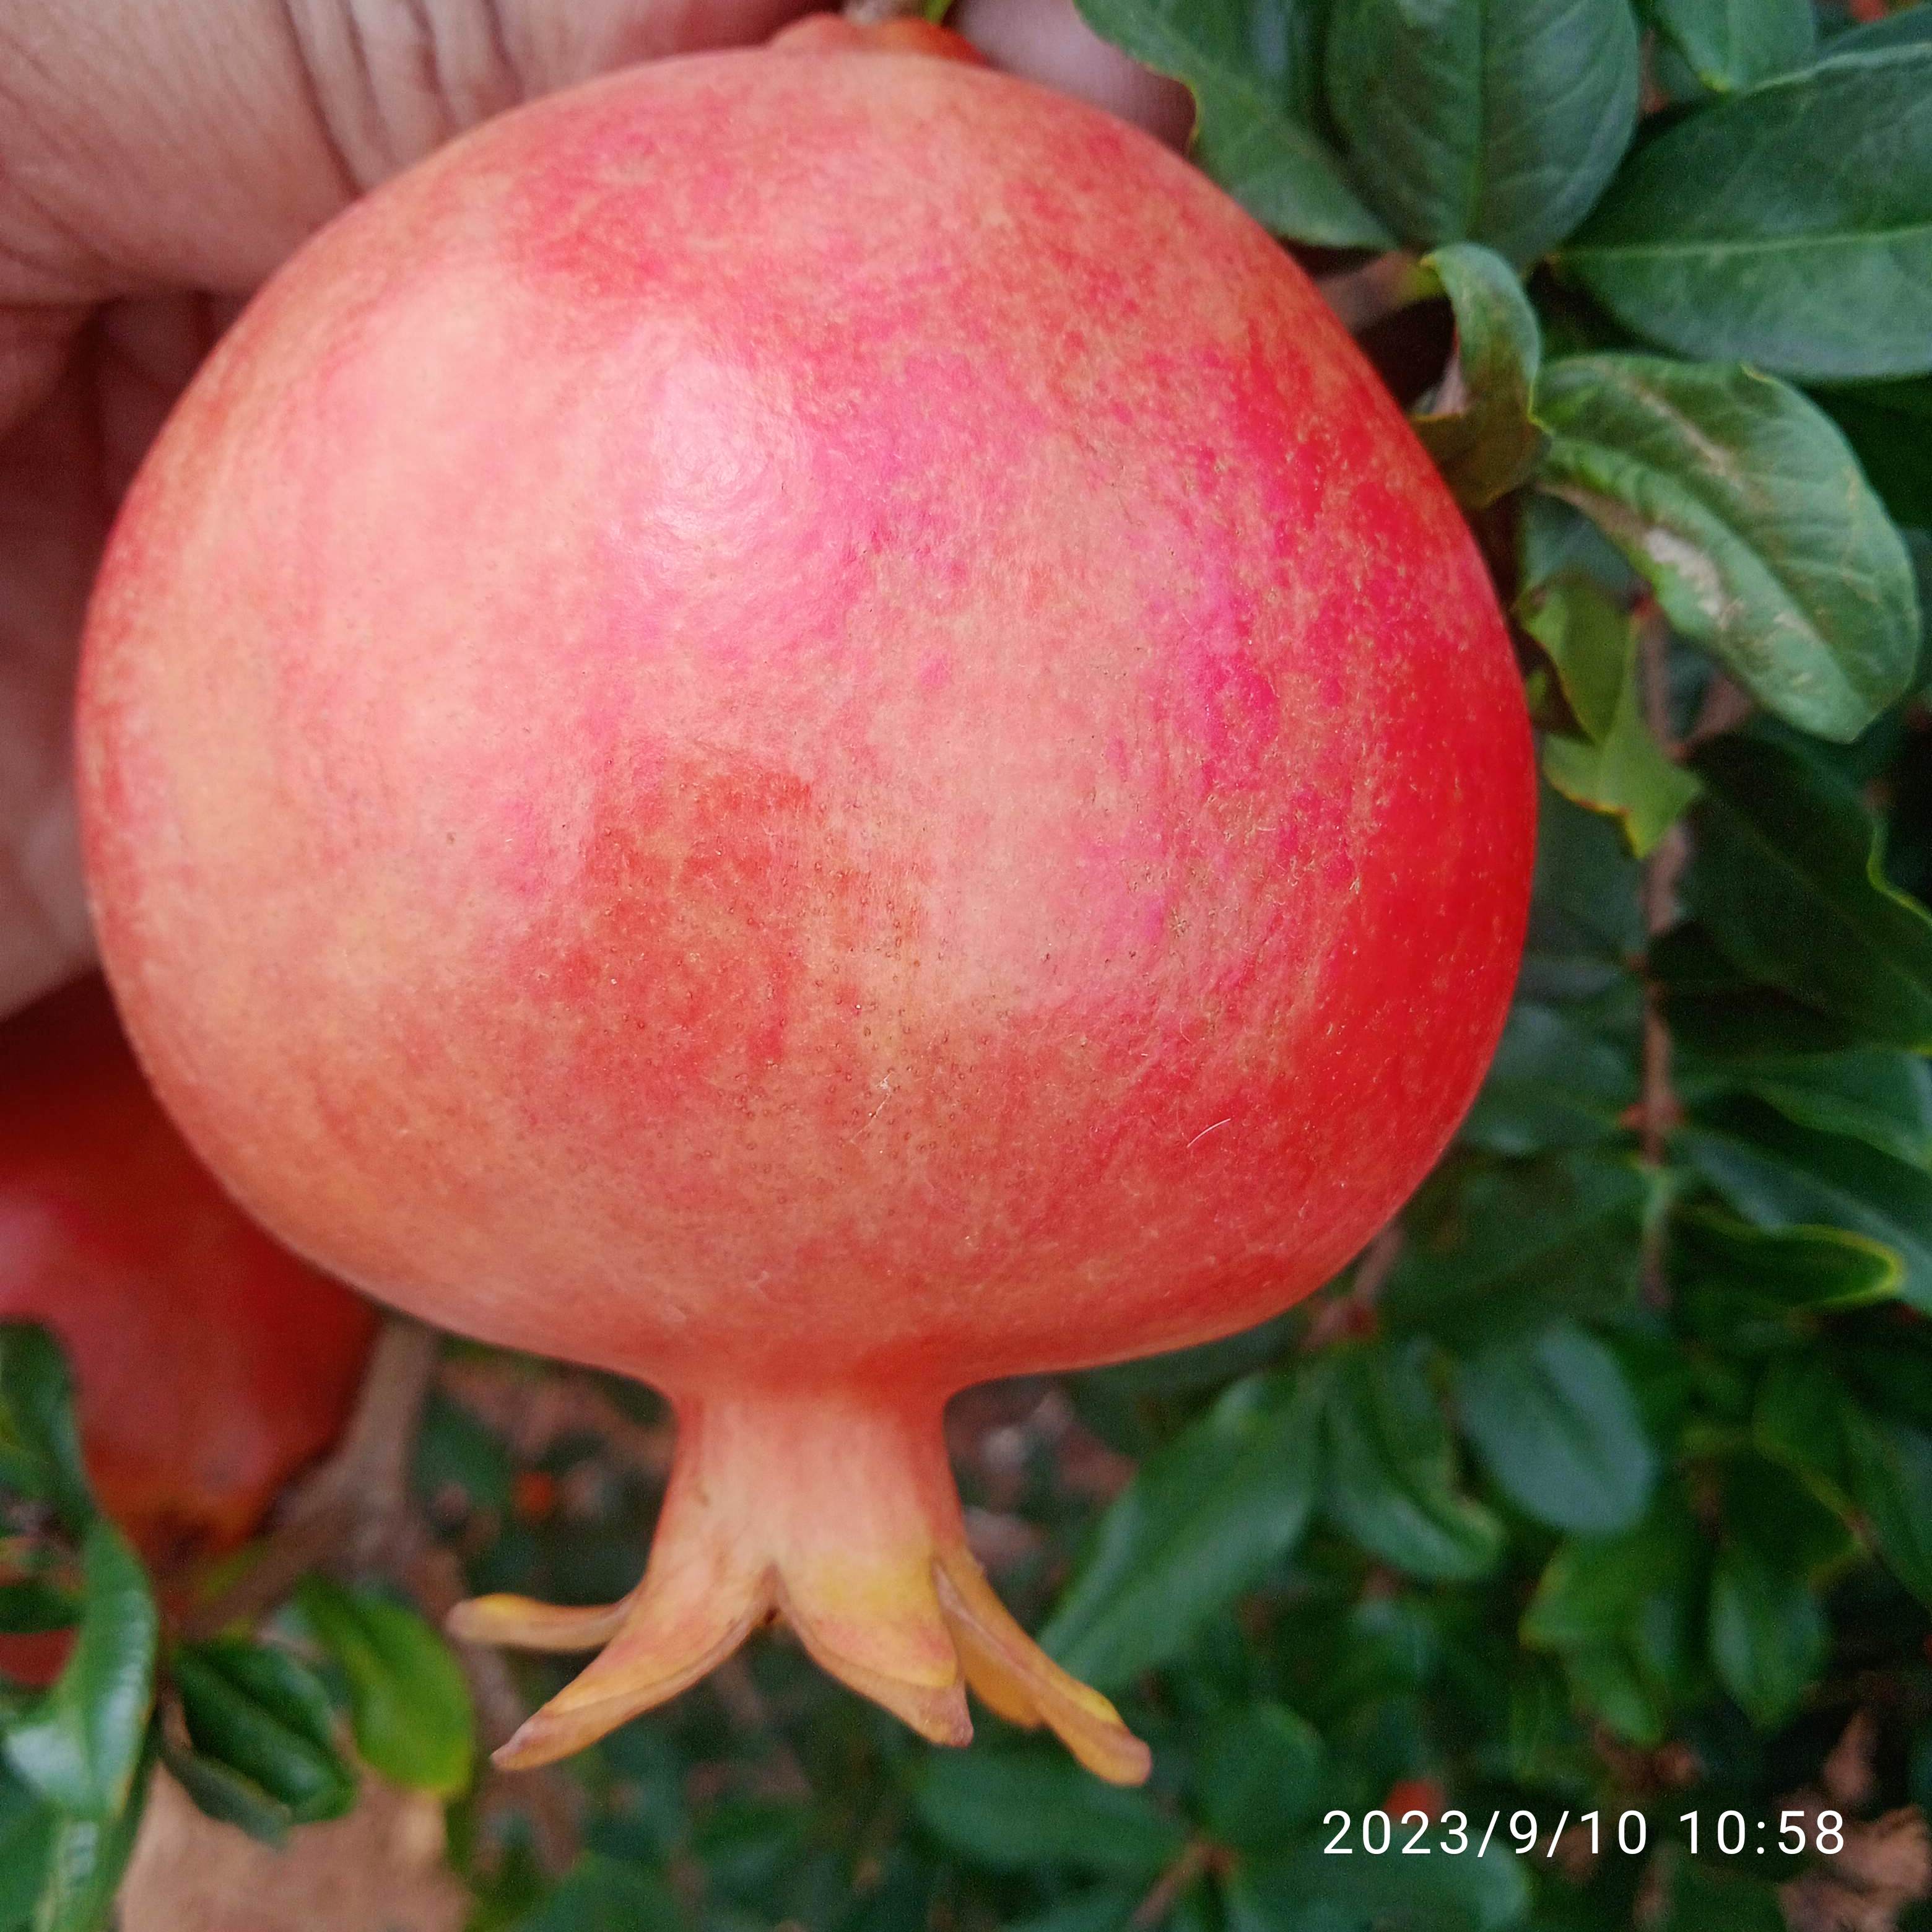
Label: Healthy